Yukari Sato

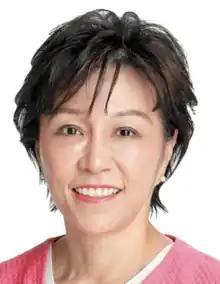
Official portrait, 2019

is a Japanese economist and former politician of the Liberal Democratic Party.